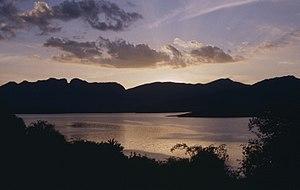
Julio Alonso Llamazares est un écrivain, poète et journaliste espagnol.